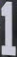
Number: 1